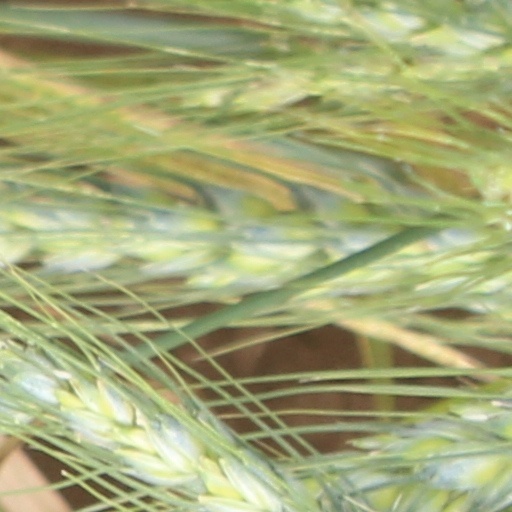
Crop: wheat